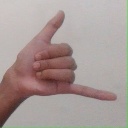
अक्षर: द